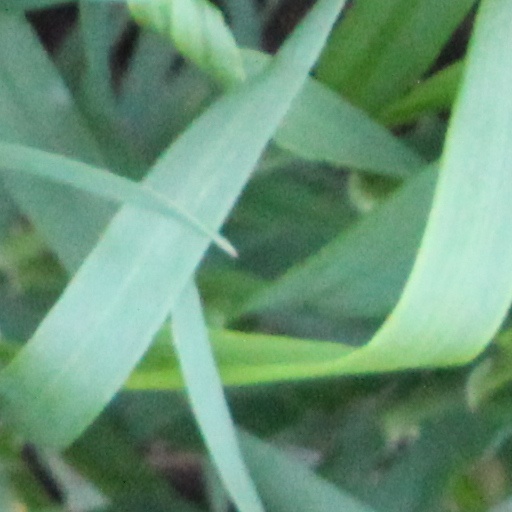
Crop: wheat